Alatriste

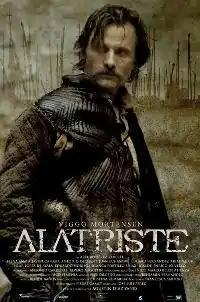
Theatrical release poster

Alatriste is a 2006 Spanish epic historical war film directed by Agustín Díaz Yanes, based on the main character of a series of novels written by Arturo Pérez-Reverte, "The Adventures of Captain Alatriste".